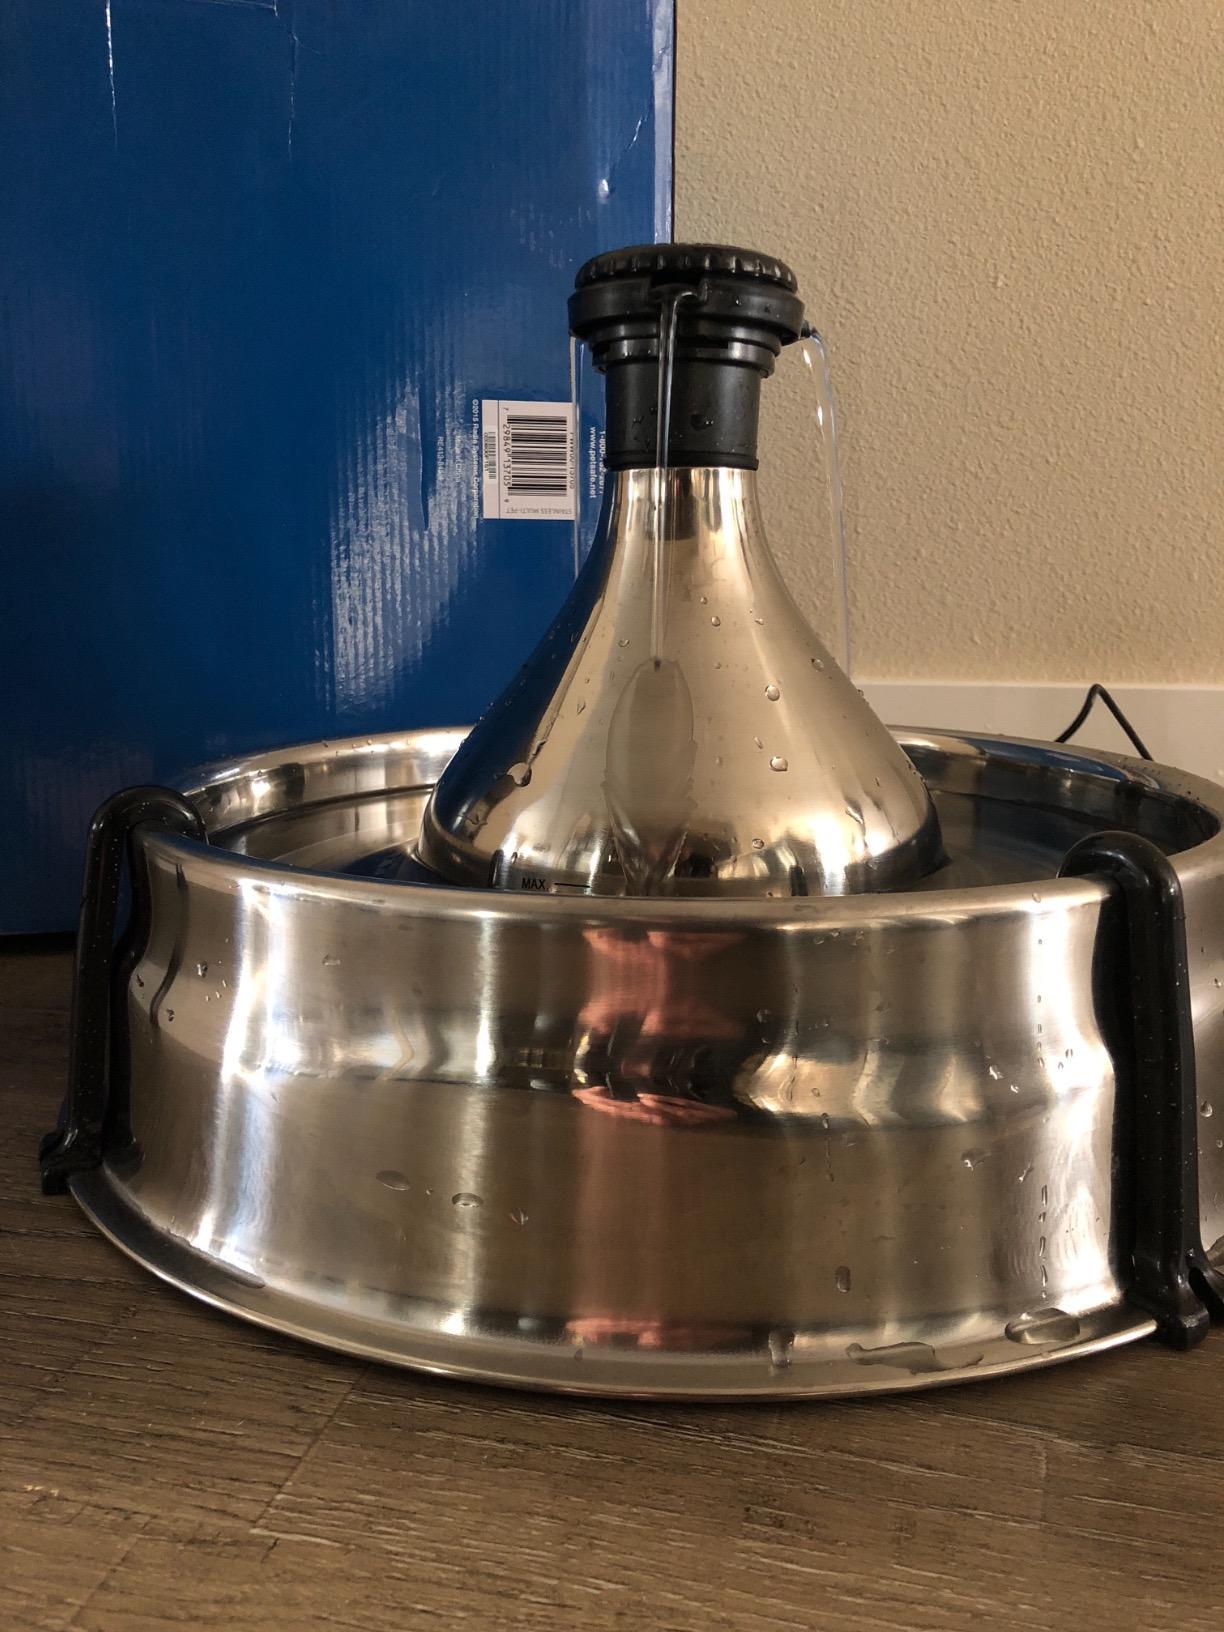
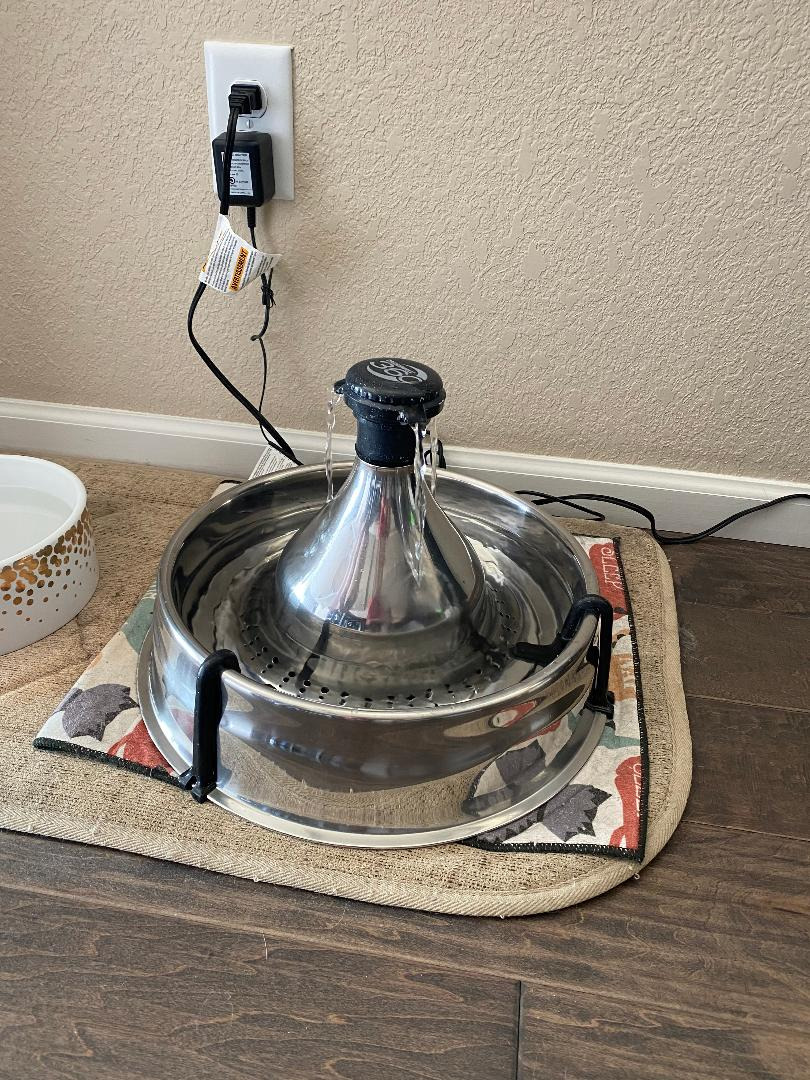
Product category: items_bowl
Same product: yes